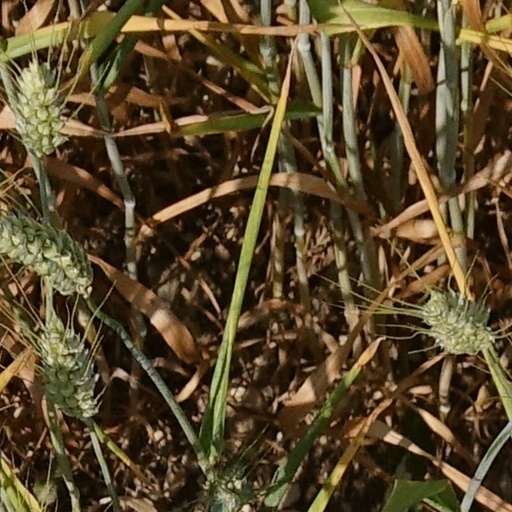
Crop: wheat